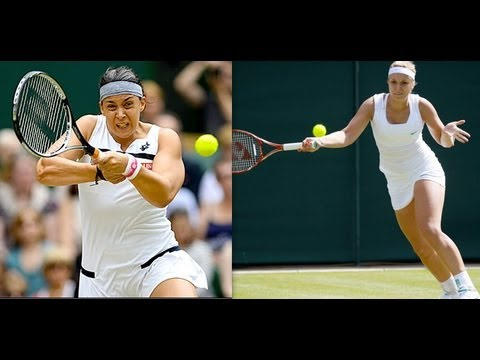
hai người phụ nữ trong hai hình đang vung vợt đánh bóng tennis